In the Presence of the Enemy

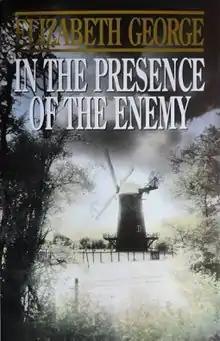
First UK edition

In the Presence of the Enemy is a crime novel by Elizabeth George.